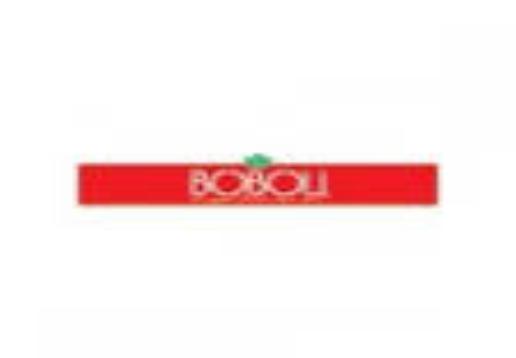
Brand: Boboli
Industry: Clothes